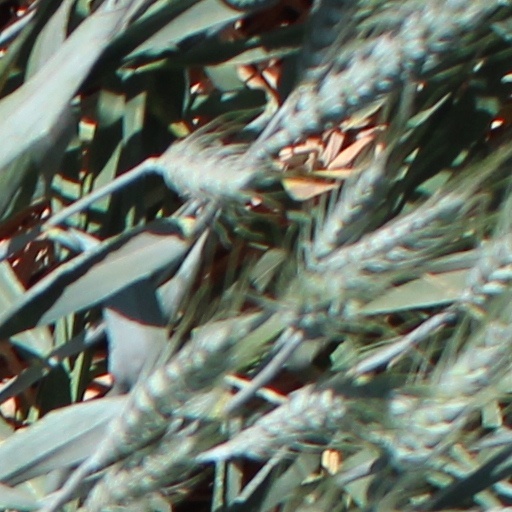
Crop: wheat